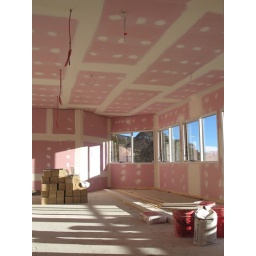
from dining to feature wall in lounge room